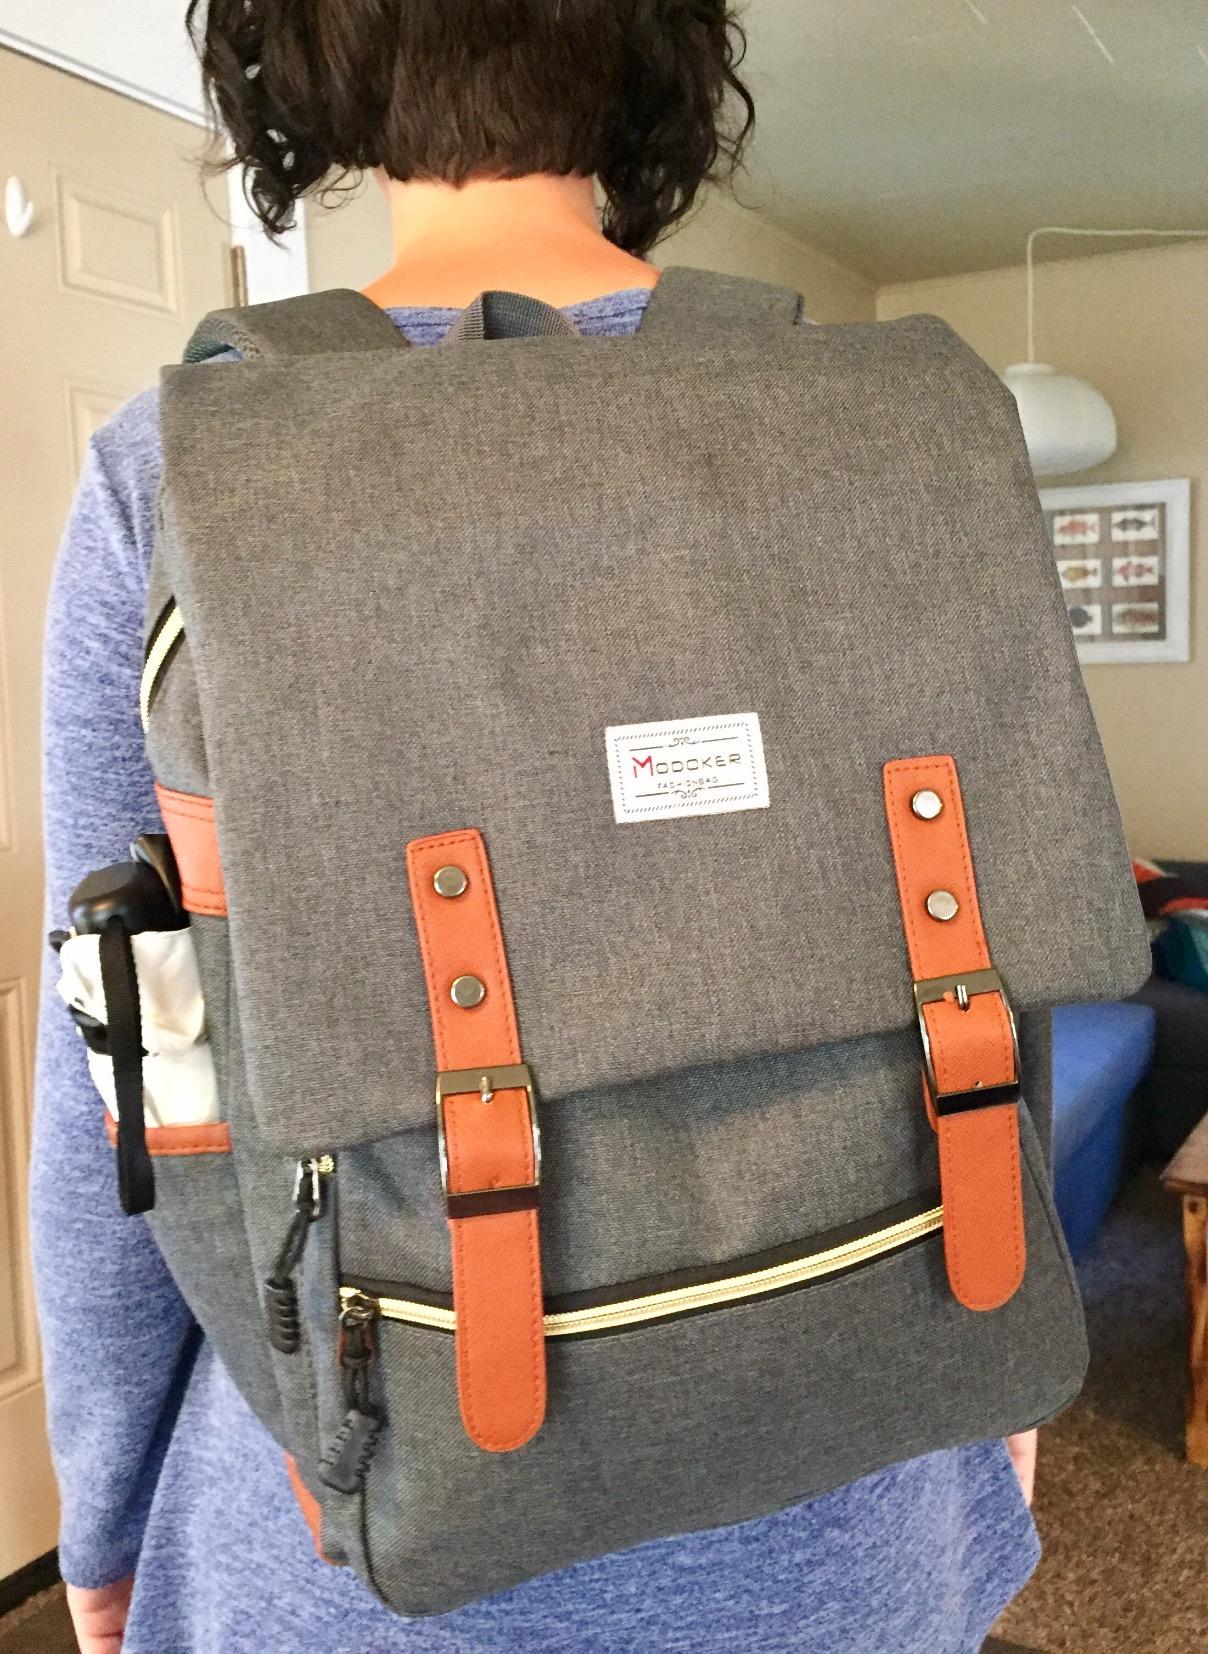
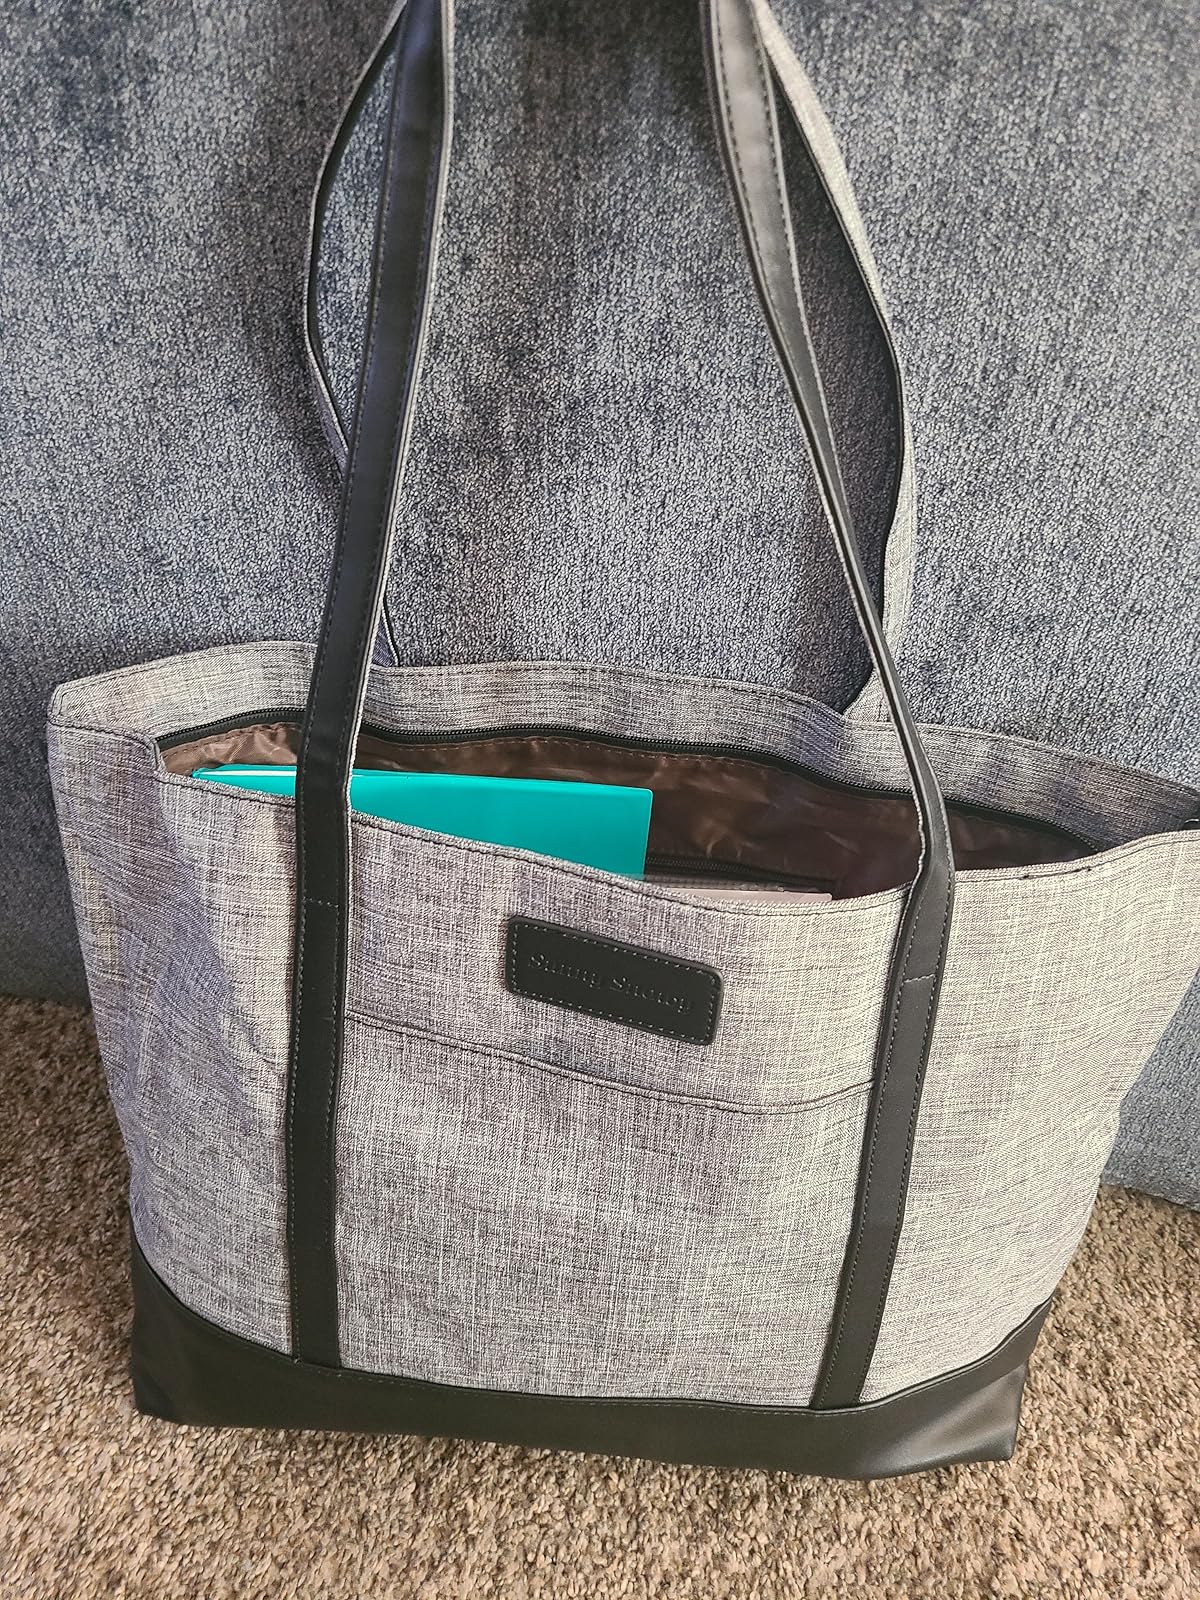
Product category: bag
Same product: no